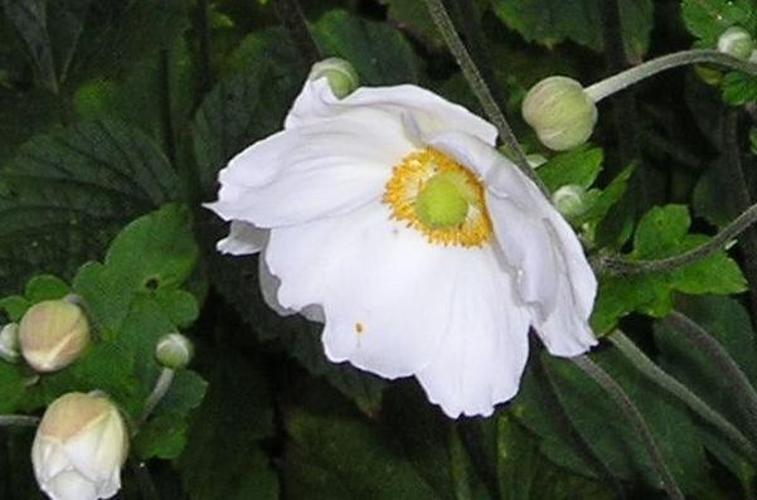
Label: japanese anemone